Easter Yeggs

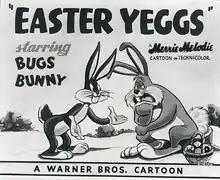
Lobby card

Easter Yeggs is a 1947 "Looney Tunes" theatrical animated short. The cartoon was released on June 28, 1947, and features Bugs Bunny and Elmer Fudd. The title is a play on "Easter eggs" and on "yegg", a slang term for a burglar or safecracker. The voice and characterization of the Easter Bunny in the short is a reference to a character that Mel Blanc performed on the Burns and Allen radio show, the morose Happy Postman, even including the character's catch phrase, "Remember, keep smiling."